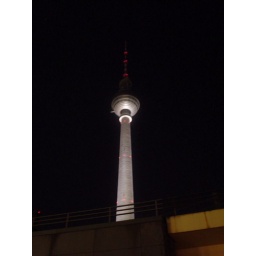
The iconic Fernsehturm, Berlin's 1,200-foot television tower - one of the tallest structures in Europe.